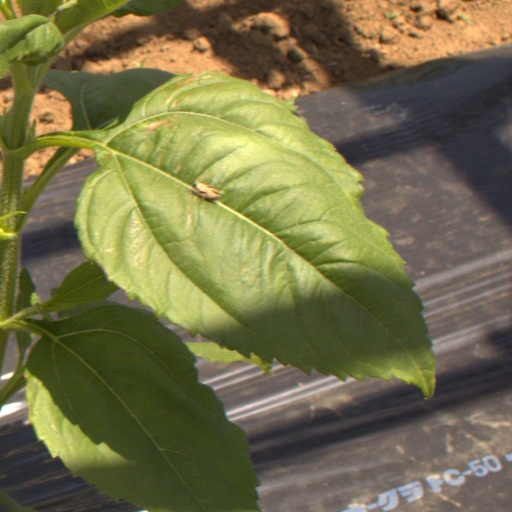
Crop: Jerusalem artichoke